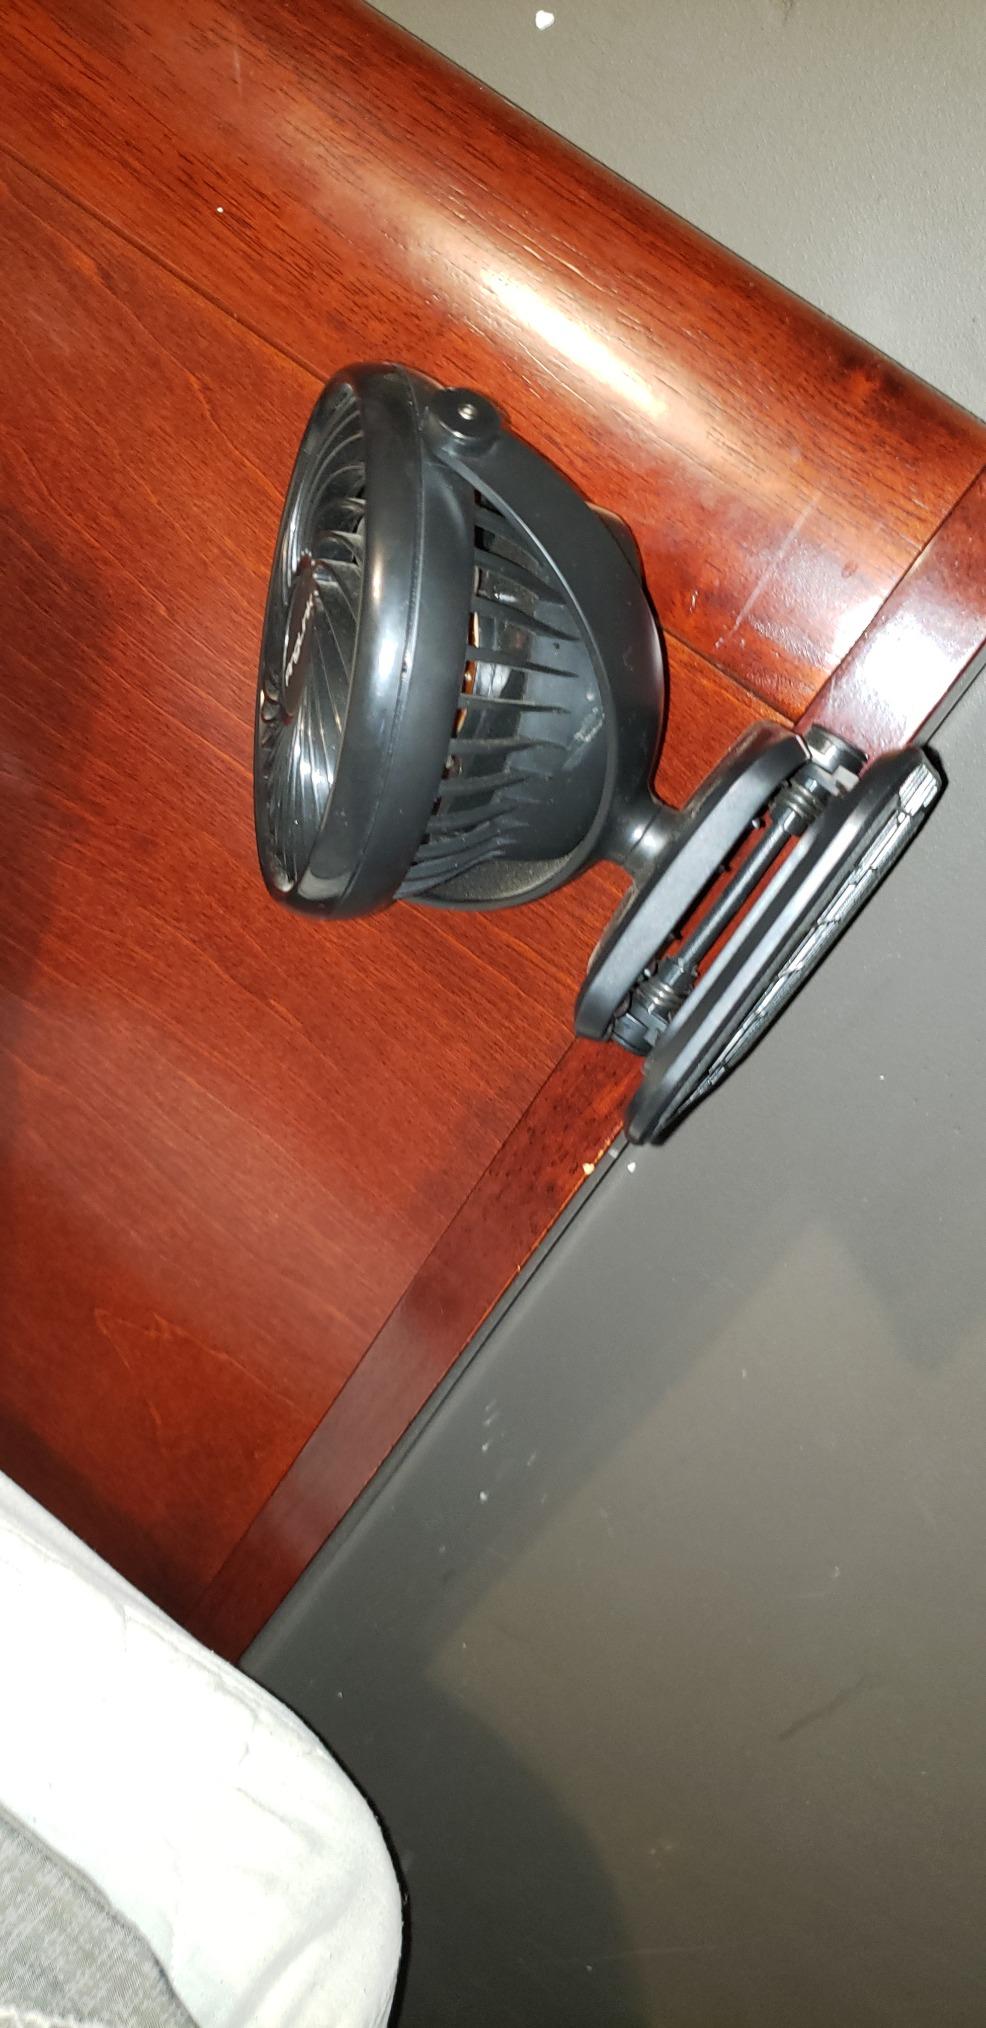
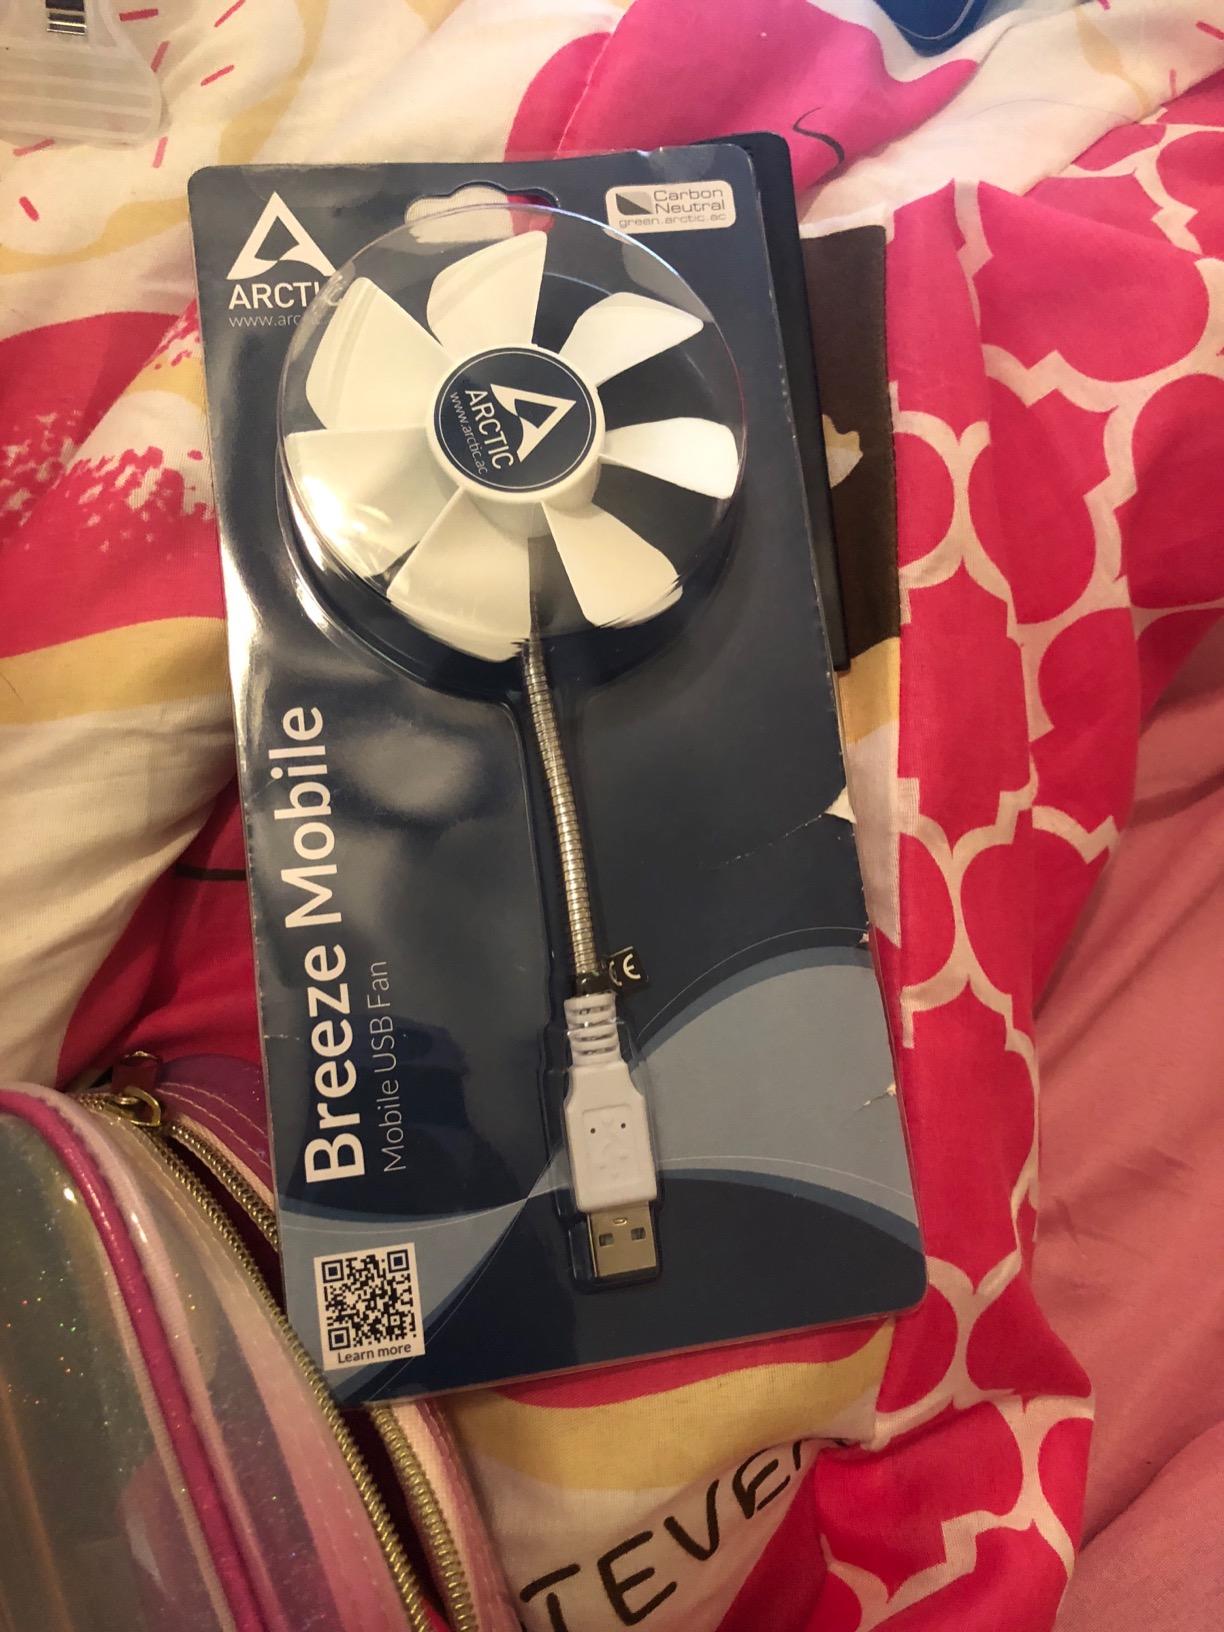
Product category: fan
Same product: no